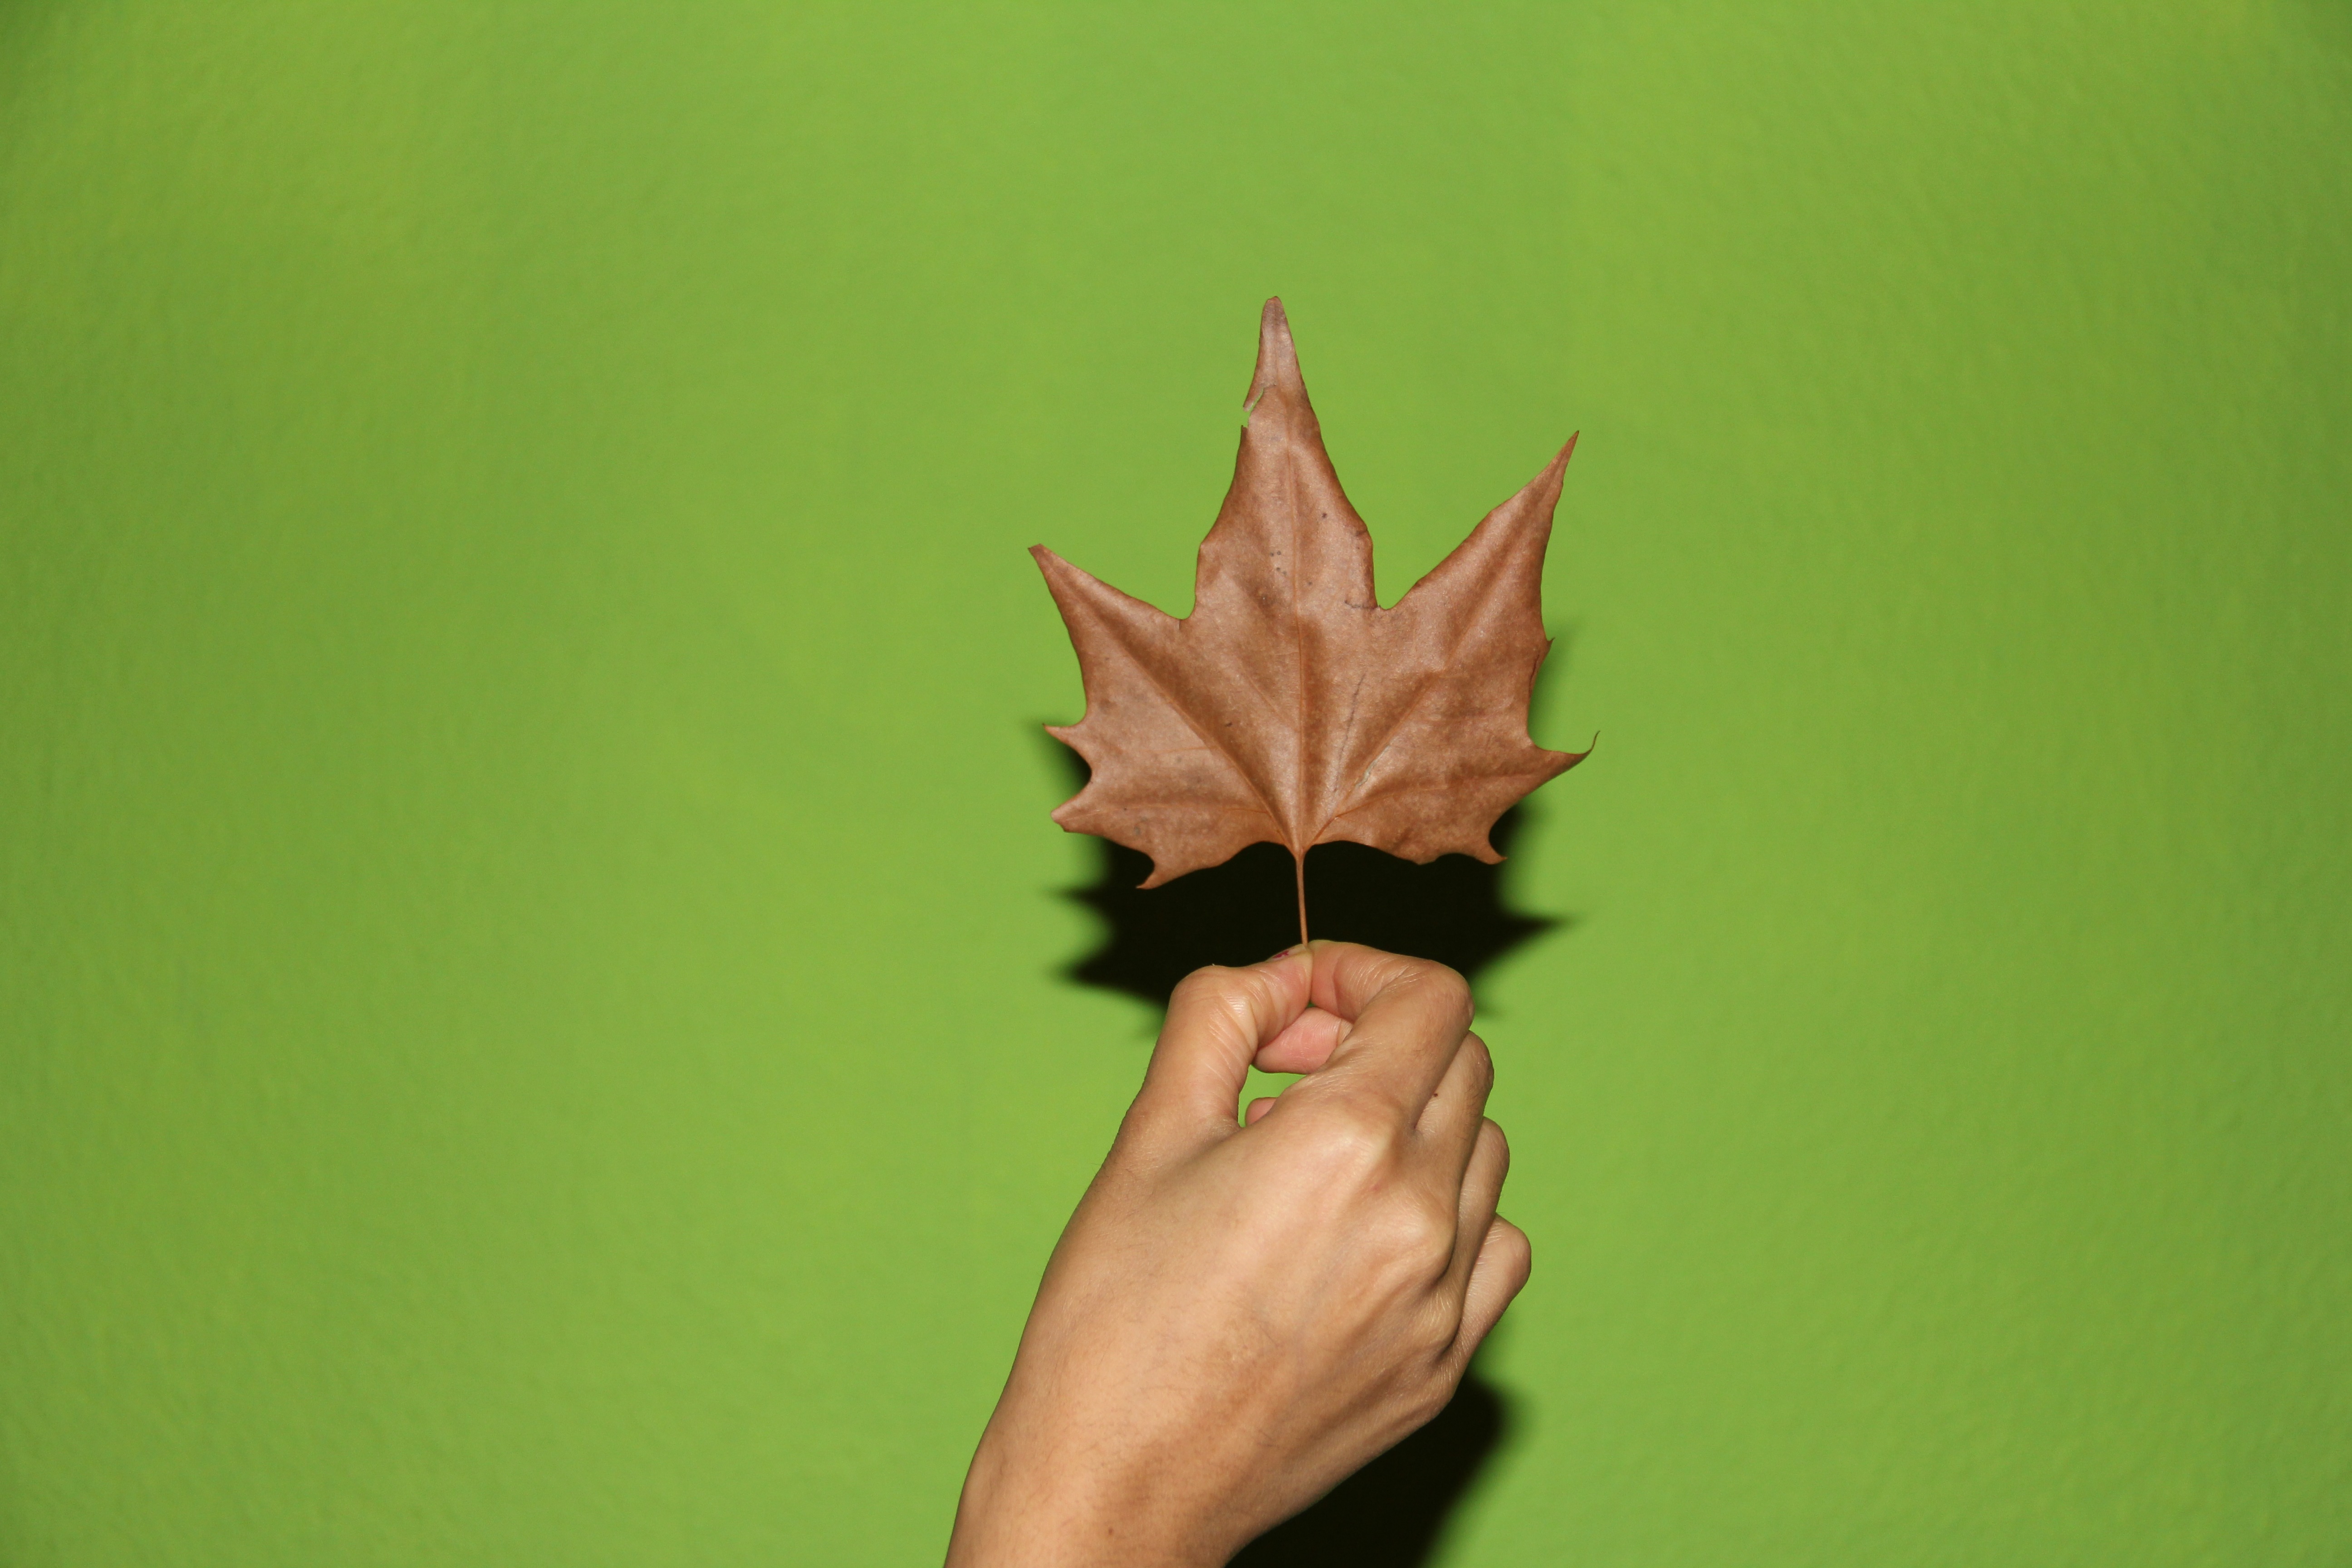
hand, tree, grass, plant, leaf, flower, finger, green, produce, autumn, flora, maple leaf, close up, art, hands, head, autumn leaf, yellow sheet, macro photography, flowering plant, land plant